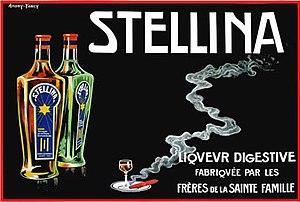
Ancienne affiche de publicité pour les boissons Stellina.
Stellina est une liqueur fabriquée dans le département français de l'Ain à Belley par les Frères de la Sainte Famille.
Pierre-André Farcy dit Andry-Farcy est un artiste et conservateur de musée français, né à Charleville le 18 mai 1882, décédé à Grenoble le 5 juillet 1950.